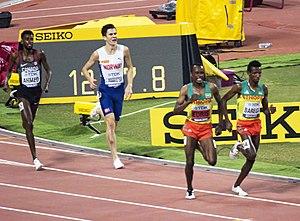
L'épreuve du 5 000 mètres masculin des championnats du monde de 2019 se déroule les 27 et 30 septembre 2019 dans le Khalifa International Stadium, à Doha, au Qatar. Elle est remportée par l’Éthiopien Muktar Edris.